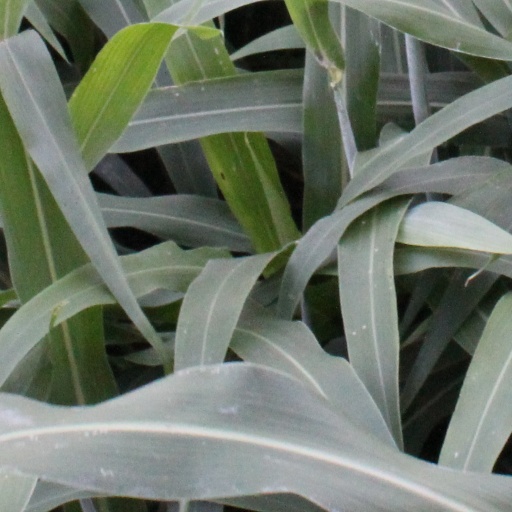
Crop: sorghum